HMCS Swansea

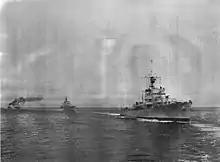
HMCS "Swansea" after conversion to ocean escort

"Swansea" was then assigned to Operation Neptune, the naval aspect of the invasion of Normandy by Allied forces. She was present on D-day, 6 June 1944, and for the next four months patrolled the English Channel in support of the invasion. During this period, "Swansea" sank off Land's End in tandem with on 1 September 1944. She returned to Canada in November 1944 for tropicalisation refit, which began in December at Liverpool, Nova Scotia, in preparation for service in the Pacific Ocean. The refit was completed in July 1945, the first to do so, and "Swansea" was assessing the results in the Caribbean Sea when news of the surrender of Japan broke. "Swansea" was paid off 2 November 1945 into the reserve at Bedford Basin.